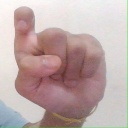
अक्षर: इ